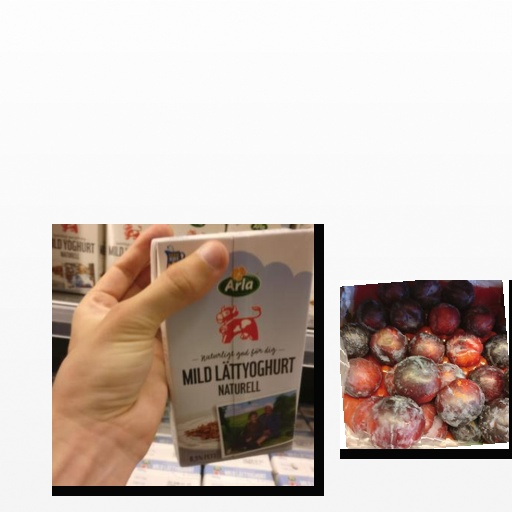
Food items: plum, natural_low_fat_yogurt